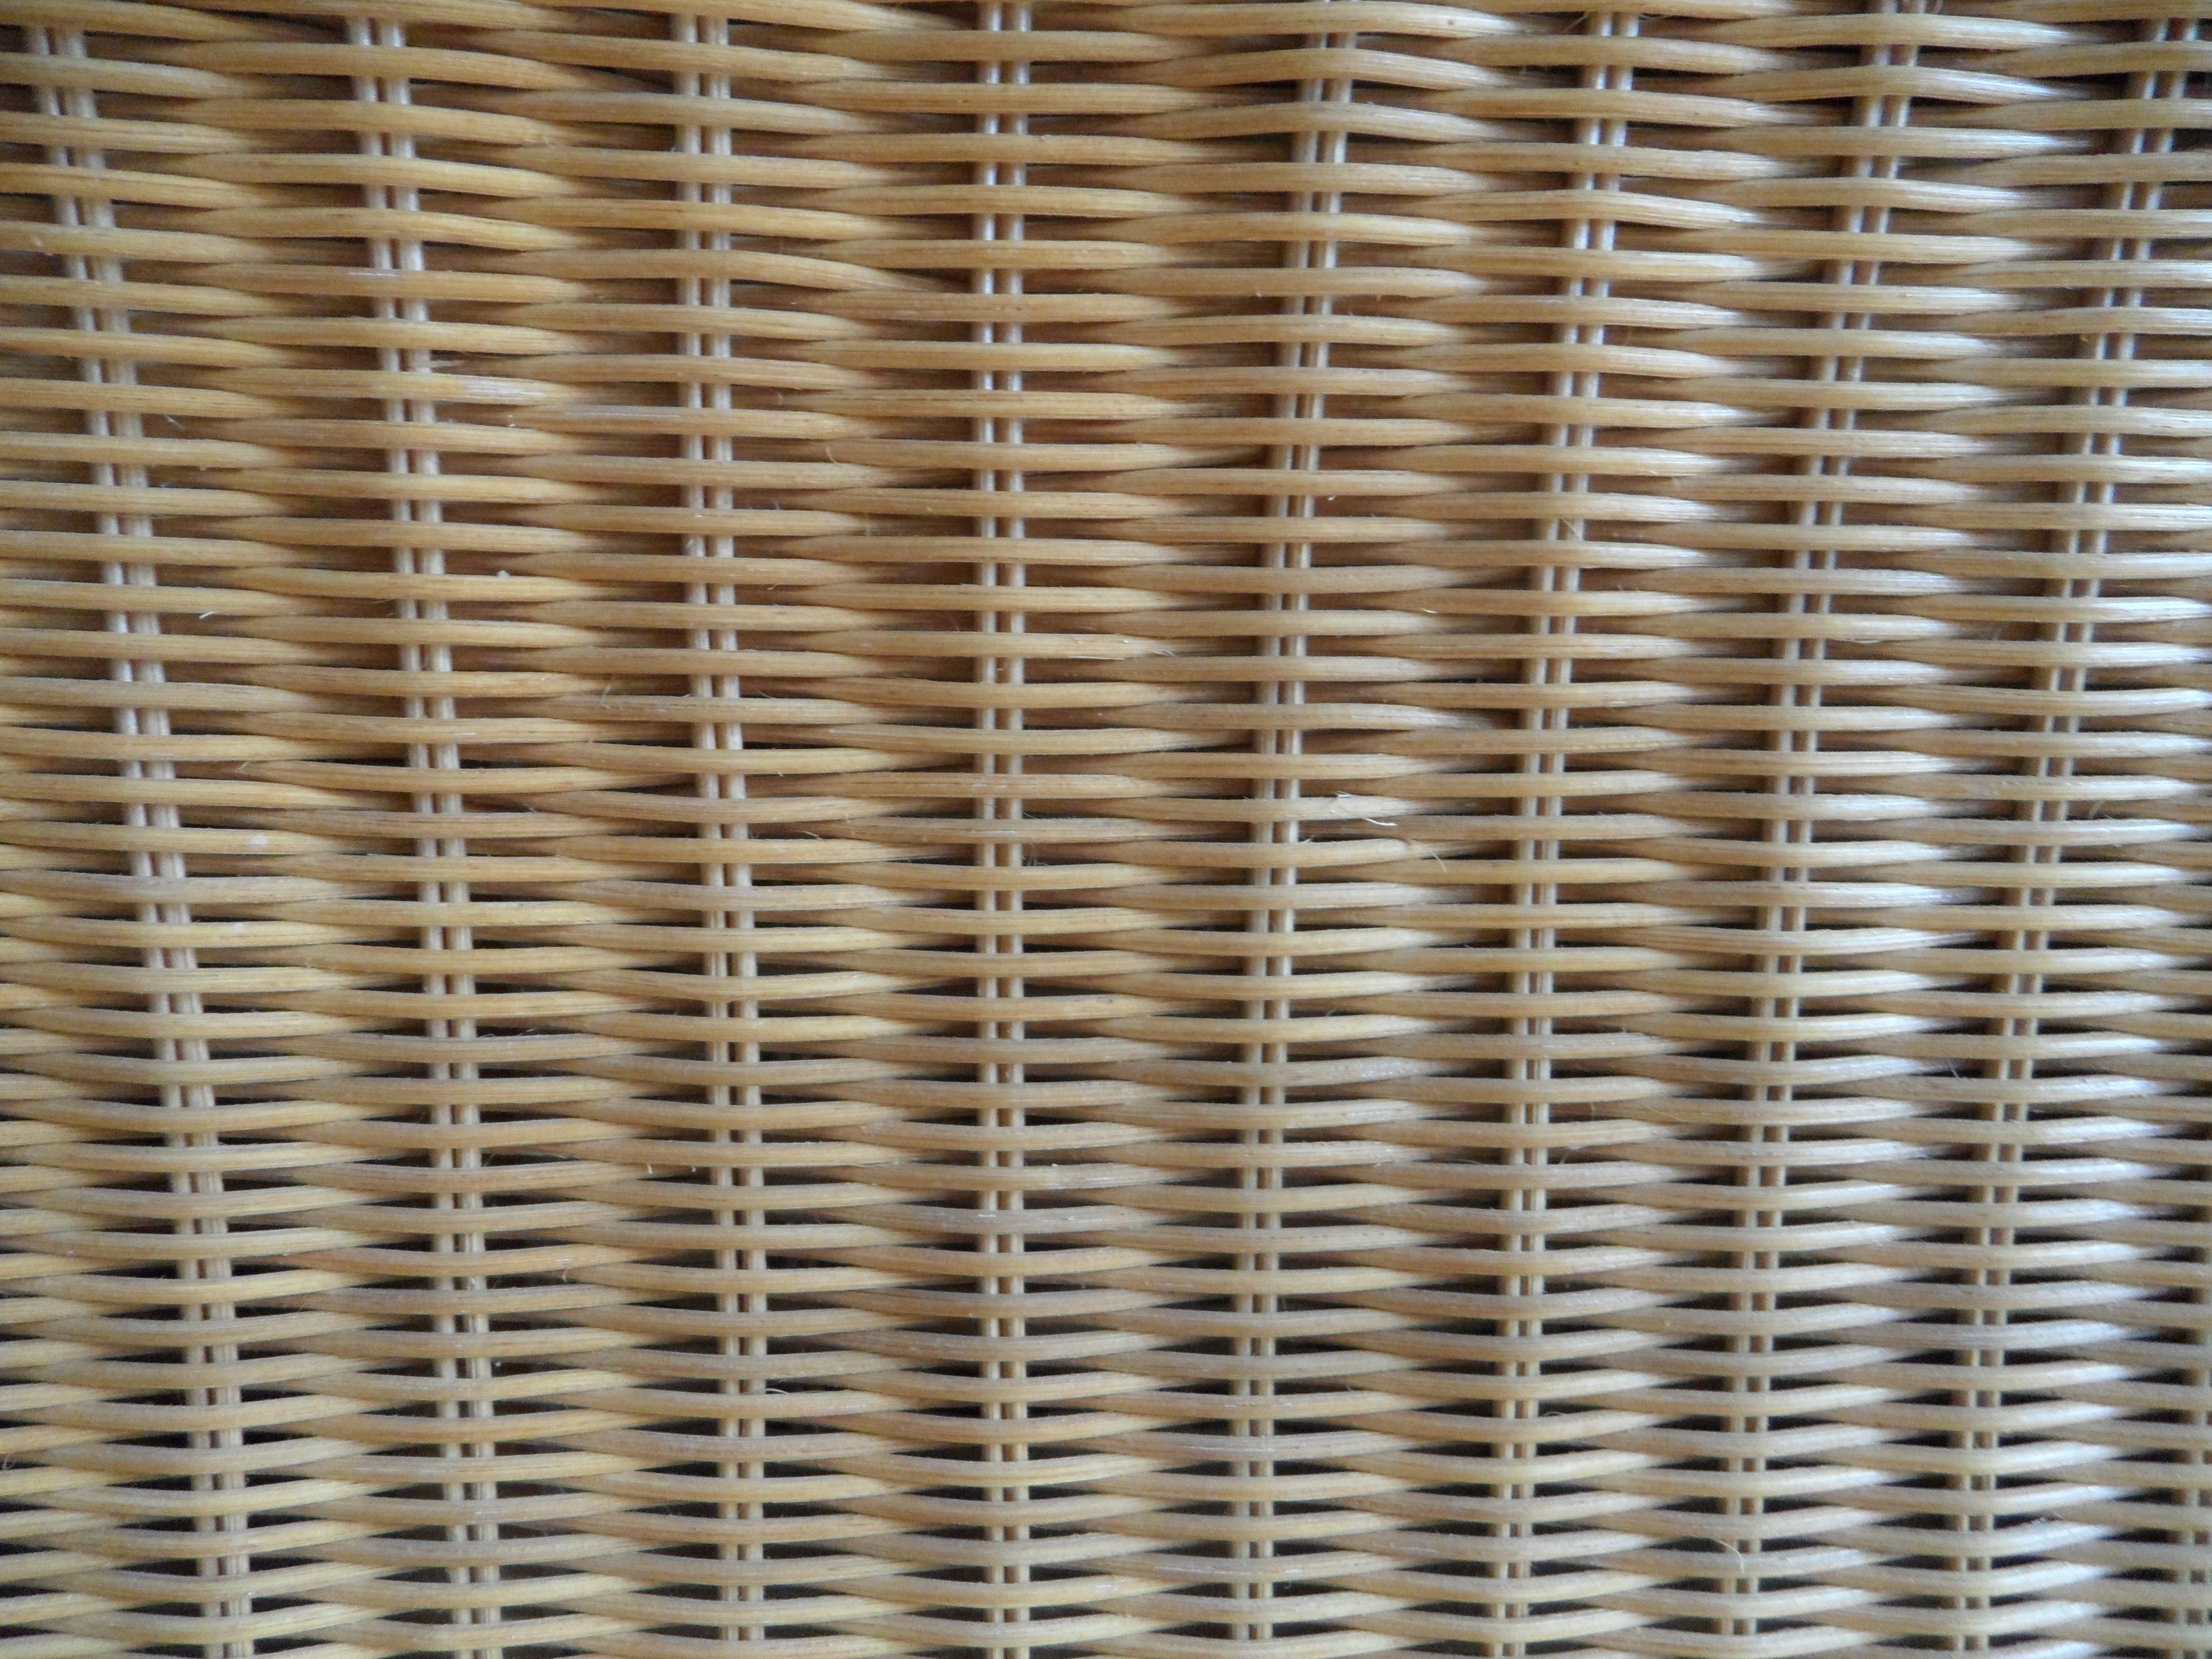
structure, wood, texture, floor, wall, pattern, line, craft, basket, close, material, braid, wicker, interior design, background, design, decorative, window blind, wattle, bamboo, woven, hand labor, flooring, natural material, evenly, rattan, korbsessel, window covering, window treatment